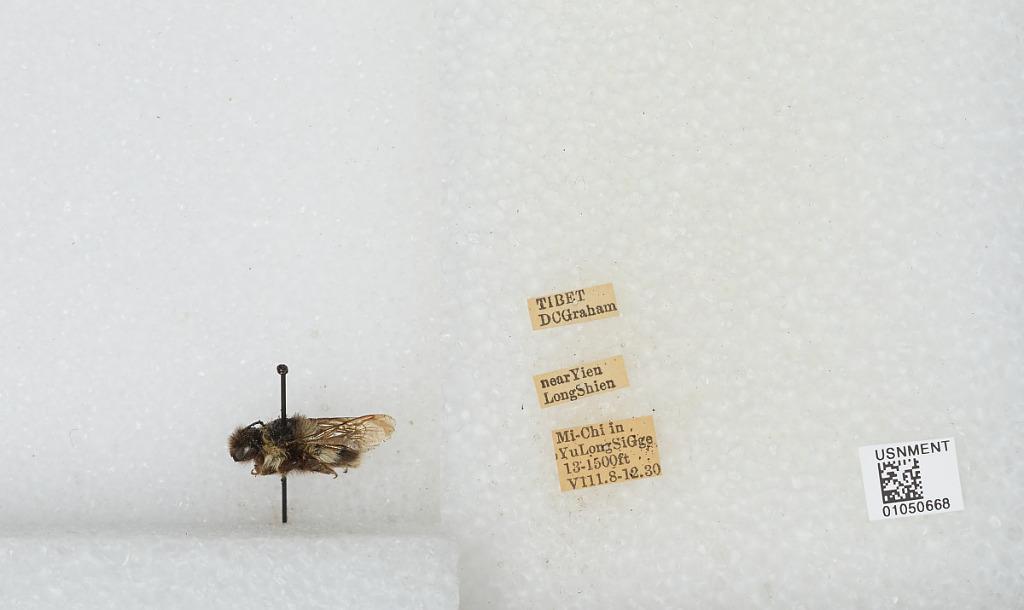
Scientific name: Bombus sp.
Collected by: D. Graham
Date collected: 1930-8-8
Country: China
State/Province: Tibet Autonomous Region
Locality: Mi-Chi in Yu Long Si Gorge near Yien Long Shien